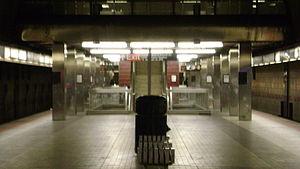
Sutphin Boulevard – Archer Avenue – JFK Airport est une station souterraine du métro de New York située dans le quartier de Jamaica dans le Queens. Elle est située sur deux lignes, la BMT Archer Avenue Line et l'IND Archer Avenue Line, respectivement issues des anciens réseaux de la Brooklyn-Manhattan Transit Corporation et de l'Independent Subway System. Sur la base de la fréquentation, la station, qui permet un transfert avec le AirTrain JFK figurait au 57ᵉ rang sur 421 en 2012.